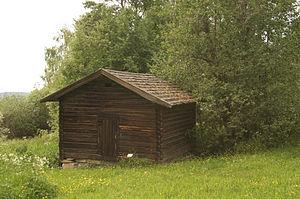
Le bois peut être utilisé comme matériau de construction.